Markus Mustajärvi

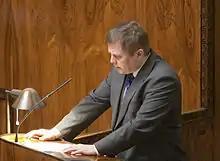
Markus Mustajärvi in the Finnish Parliament in 2009

Markus Mustajärvi (born 24 February 1963) is a Finnish politician for the Left Alliance. He represented Lapland in the Parliament of Finland from 2003 until 2023.